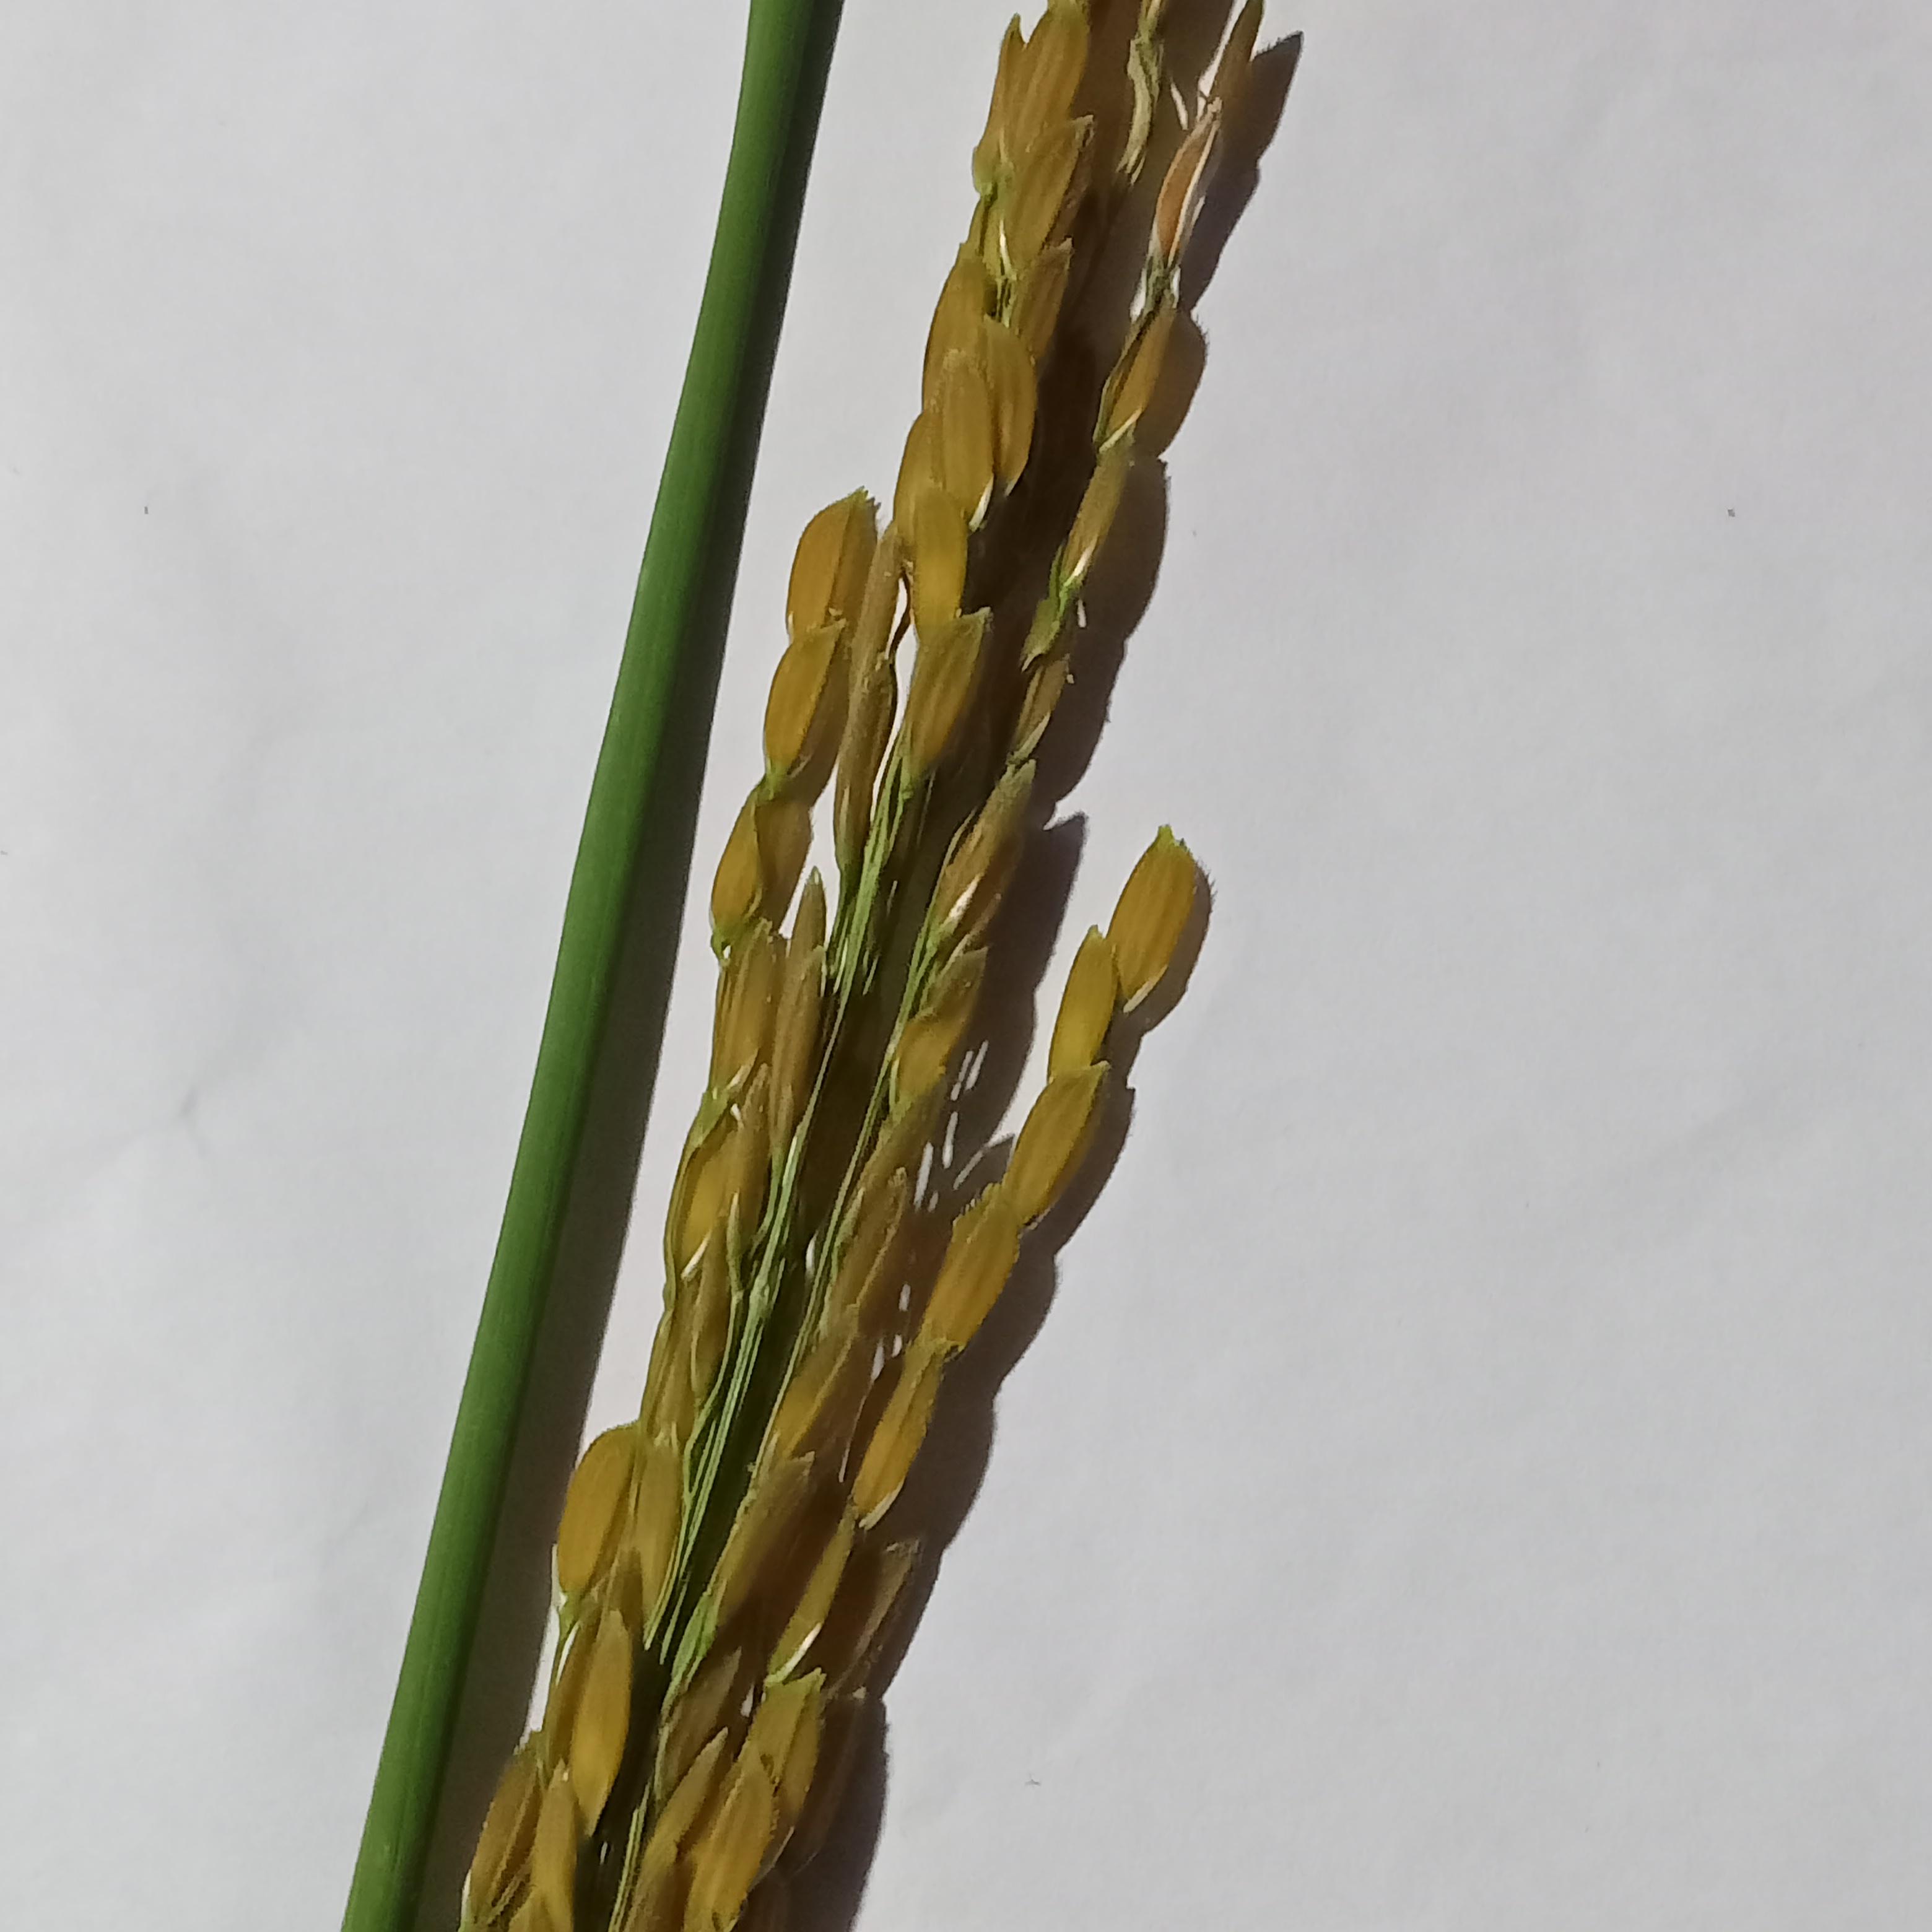
Label: Rice___Neck_Blast